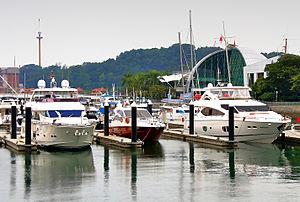
Pulau Keppel est une île privée située dans le Sud de l'île principale de Singapour.